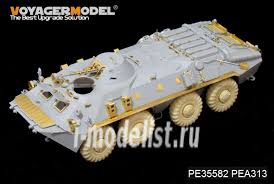
Label: BTR